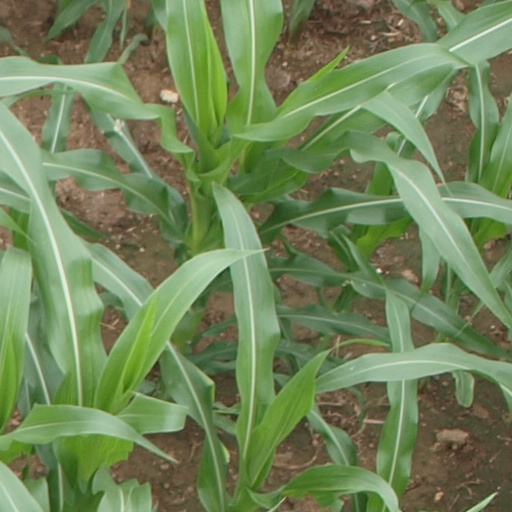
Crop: maize; corn